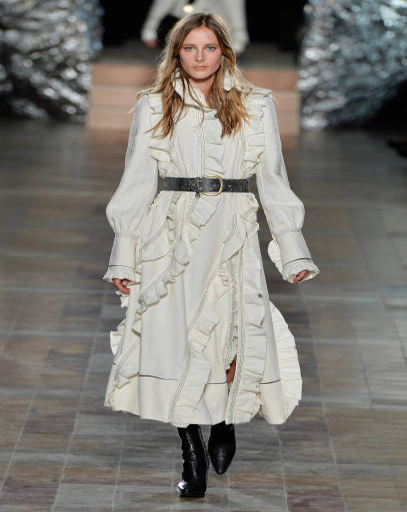
a model walks the runway at the fashion show during event .